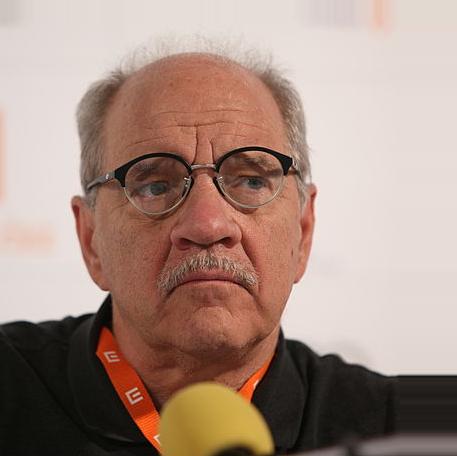
Age: 62